Drive (novel)

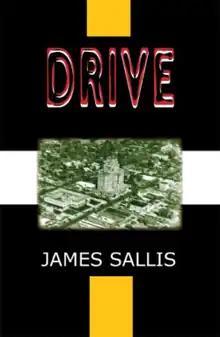
Cover of first edition

Drive is a 2005 noir novel by American author James Sallis. The book was first published on September 1, 2005, through Poisoned Pen Press. In 2011, it was adapted into a feature film of the same name starring Ryan Gosling and directed by Nicolas Winding Refn with a screenplay by Hossein Amini. A sequel novel, "Driven", was published in 2012.